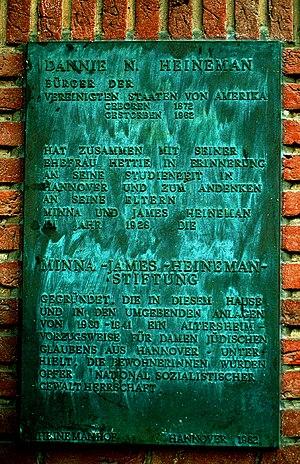
Dannie N. Heineman, né le 23 novembre 1872 à Charlotte, en Caroline du Nord, et mort le 31 janvier 1962 à Greenwich, dans le Connecticut, est un ingénieur et entrepreneur américano-belge d'origine allemande. Il était directeur exécutif et actionnaire majoritaire de la multinationale belge Sofina. Il était un philanthrope, mécène et soutien généreux des sciences, notamment à travers la « fondation Heineman », en sciences médicales et par les prix Dannie Heineman pour la physique mathématique et prix Dannie Heineman pour l'astrophysique. La fondation soutient également le prix Heineman de l'Académie des sciences de Göttingen.